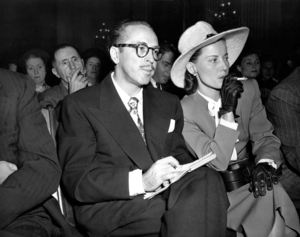
Le scénariste et écrivain Dalton Trumbo et sa femme Cleo à la chambre du comité des activités anti-américaines en 1947. Juste derrière, Bertolt Brecht, fumant un cigarillo.